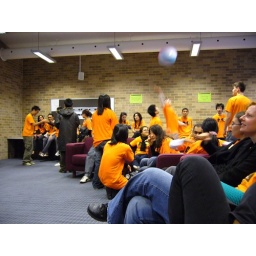
Note the flying beach ball in the background